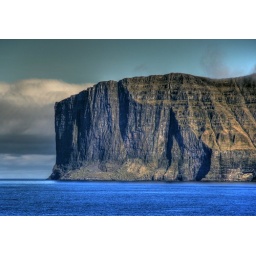
Fugloy is the eastern-most island in the Faroe Islands. The name means bird island.Best viwed in large.Viwed in orginal you see the house